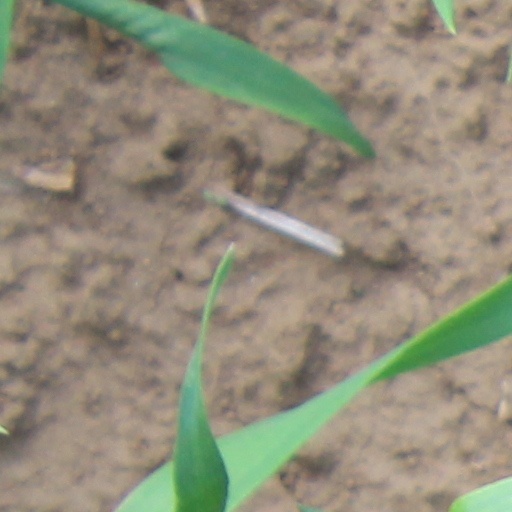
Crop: wheat